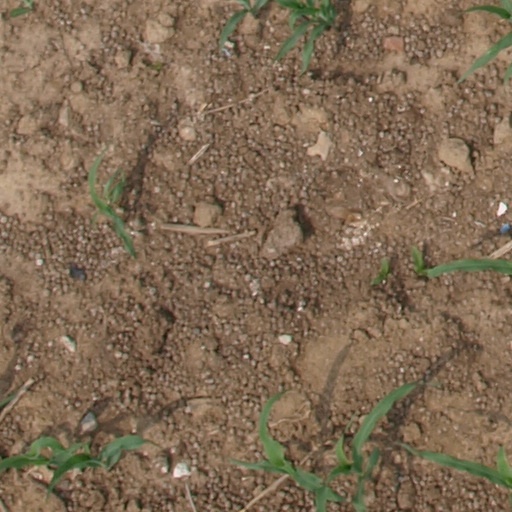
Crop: maize; corn